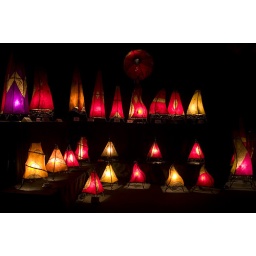
A lamp shade store at the Christmas market in Brussels.